David J. Steiner

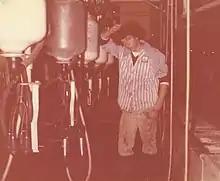
Steiner at the Hakfar Hayarok dairy (circa 1982)

Steiner was educated in Lincolnwood, Illinois area public schools until his sophomore year of high school, when unaccompanied by his family, he moved to Israel. In accord with his socialist values, he lived in the kibbutz community of Hakfar Hayarok. On the kibbutz, Steiner was assigned to the dairy, and was put in charge of the artificial insemination and midwifery process for cows. For the rest of his life, Steiner would incorporate bovine imagery into his work; he really loved cows. Steiner served in the Israel Defense Forces and fought in the 1982 Lebanon conflict.